Geology of Tasmania

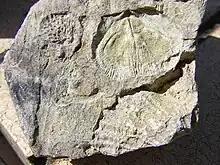
Fossils from Permian mudstone

Siltstone with varves is found at Maydena, it is called laminite. Above the tillite is massive mudstone and siltstone with occasional dropstones, the Woody Island Siltstone in southern Tasmania and Quamby Mudstone in the northern half. The upper levels of the marine sequence are siltstone and sandstone with frequent dropstones and fossils. These are the Bundella Formation and Golden Valley Group. Oil shale forms a layer in the north and at Douglas River in the east. The shale is known as tasmanite. Above this are freshwater deposits of conglomerate, sandstone with pebbles, siltstone with quartz or mica. These freshwater beds can be up to 30m thick. They are called Faulkner Group, the Liffey Group and the Mersey coal Measures. Above this in south east Tasmania are more marine units that include Nassau Formation Berriedale Limestone, up to 60 m thick, siltstone and sandstone rich in fossils and dropstones (Malbina Formation, and